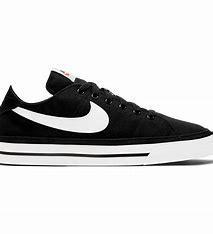
Brand: Nike
Model: Court